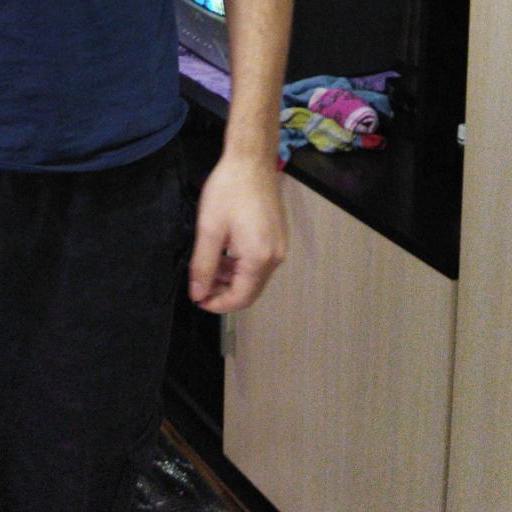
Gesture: no_gesture